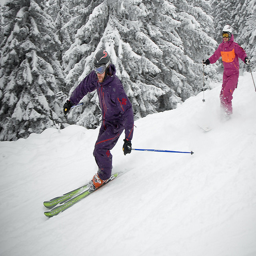
The skier in pink skis behind a skier wearing purple.
there are two skiers that are going down a snow hill
Two people are skiing down hill near some trees.
Two skiers come down the slope on a blustery day.
two snow skiers one in purple the other pink